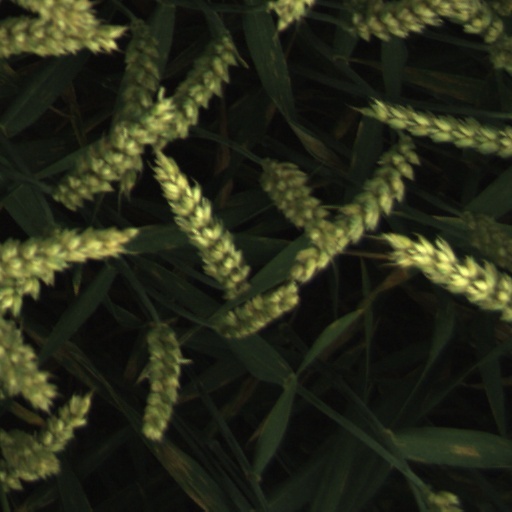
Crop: wheat